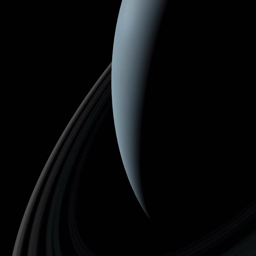
the planet rotates in black space